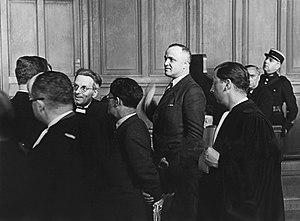
Louis Darquier, dit Louis Darquier de Pellepoix, né le 19 décembre 1897 à Cahors et mort le 29 août 1980 près de Malaga, en Espagne, est un journaliste et homme politique français, engagé à l'extrême droite. Il est principalement connu pour son engagement antisémite et pour son activité de collaborateur pendant l'occupation allemande.